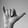
ASL letter: Y